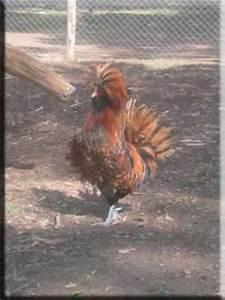
chicken